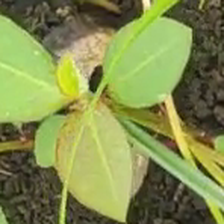
Weed species: Moti_dudhi(Euphorbia_geneculata_L)